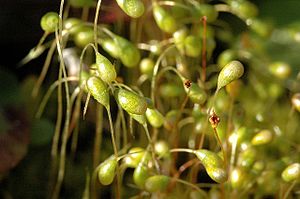
Funaria
Alm. snobørste Funaria hygrometrica